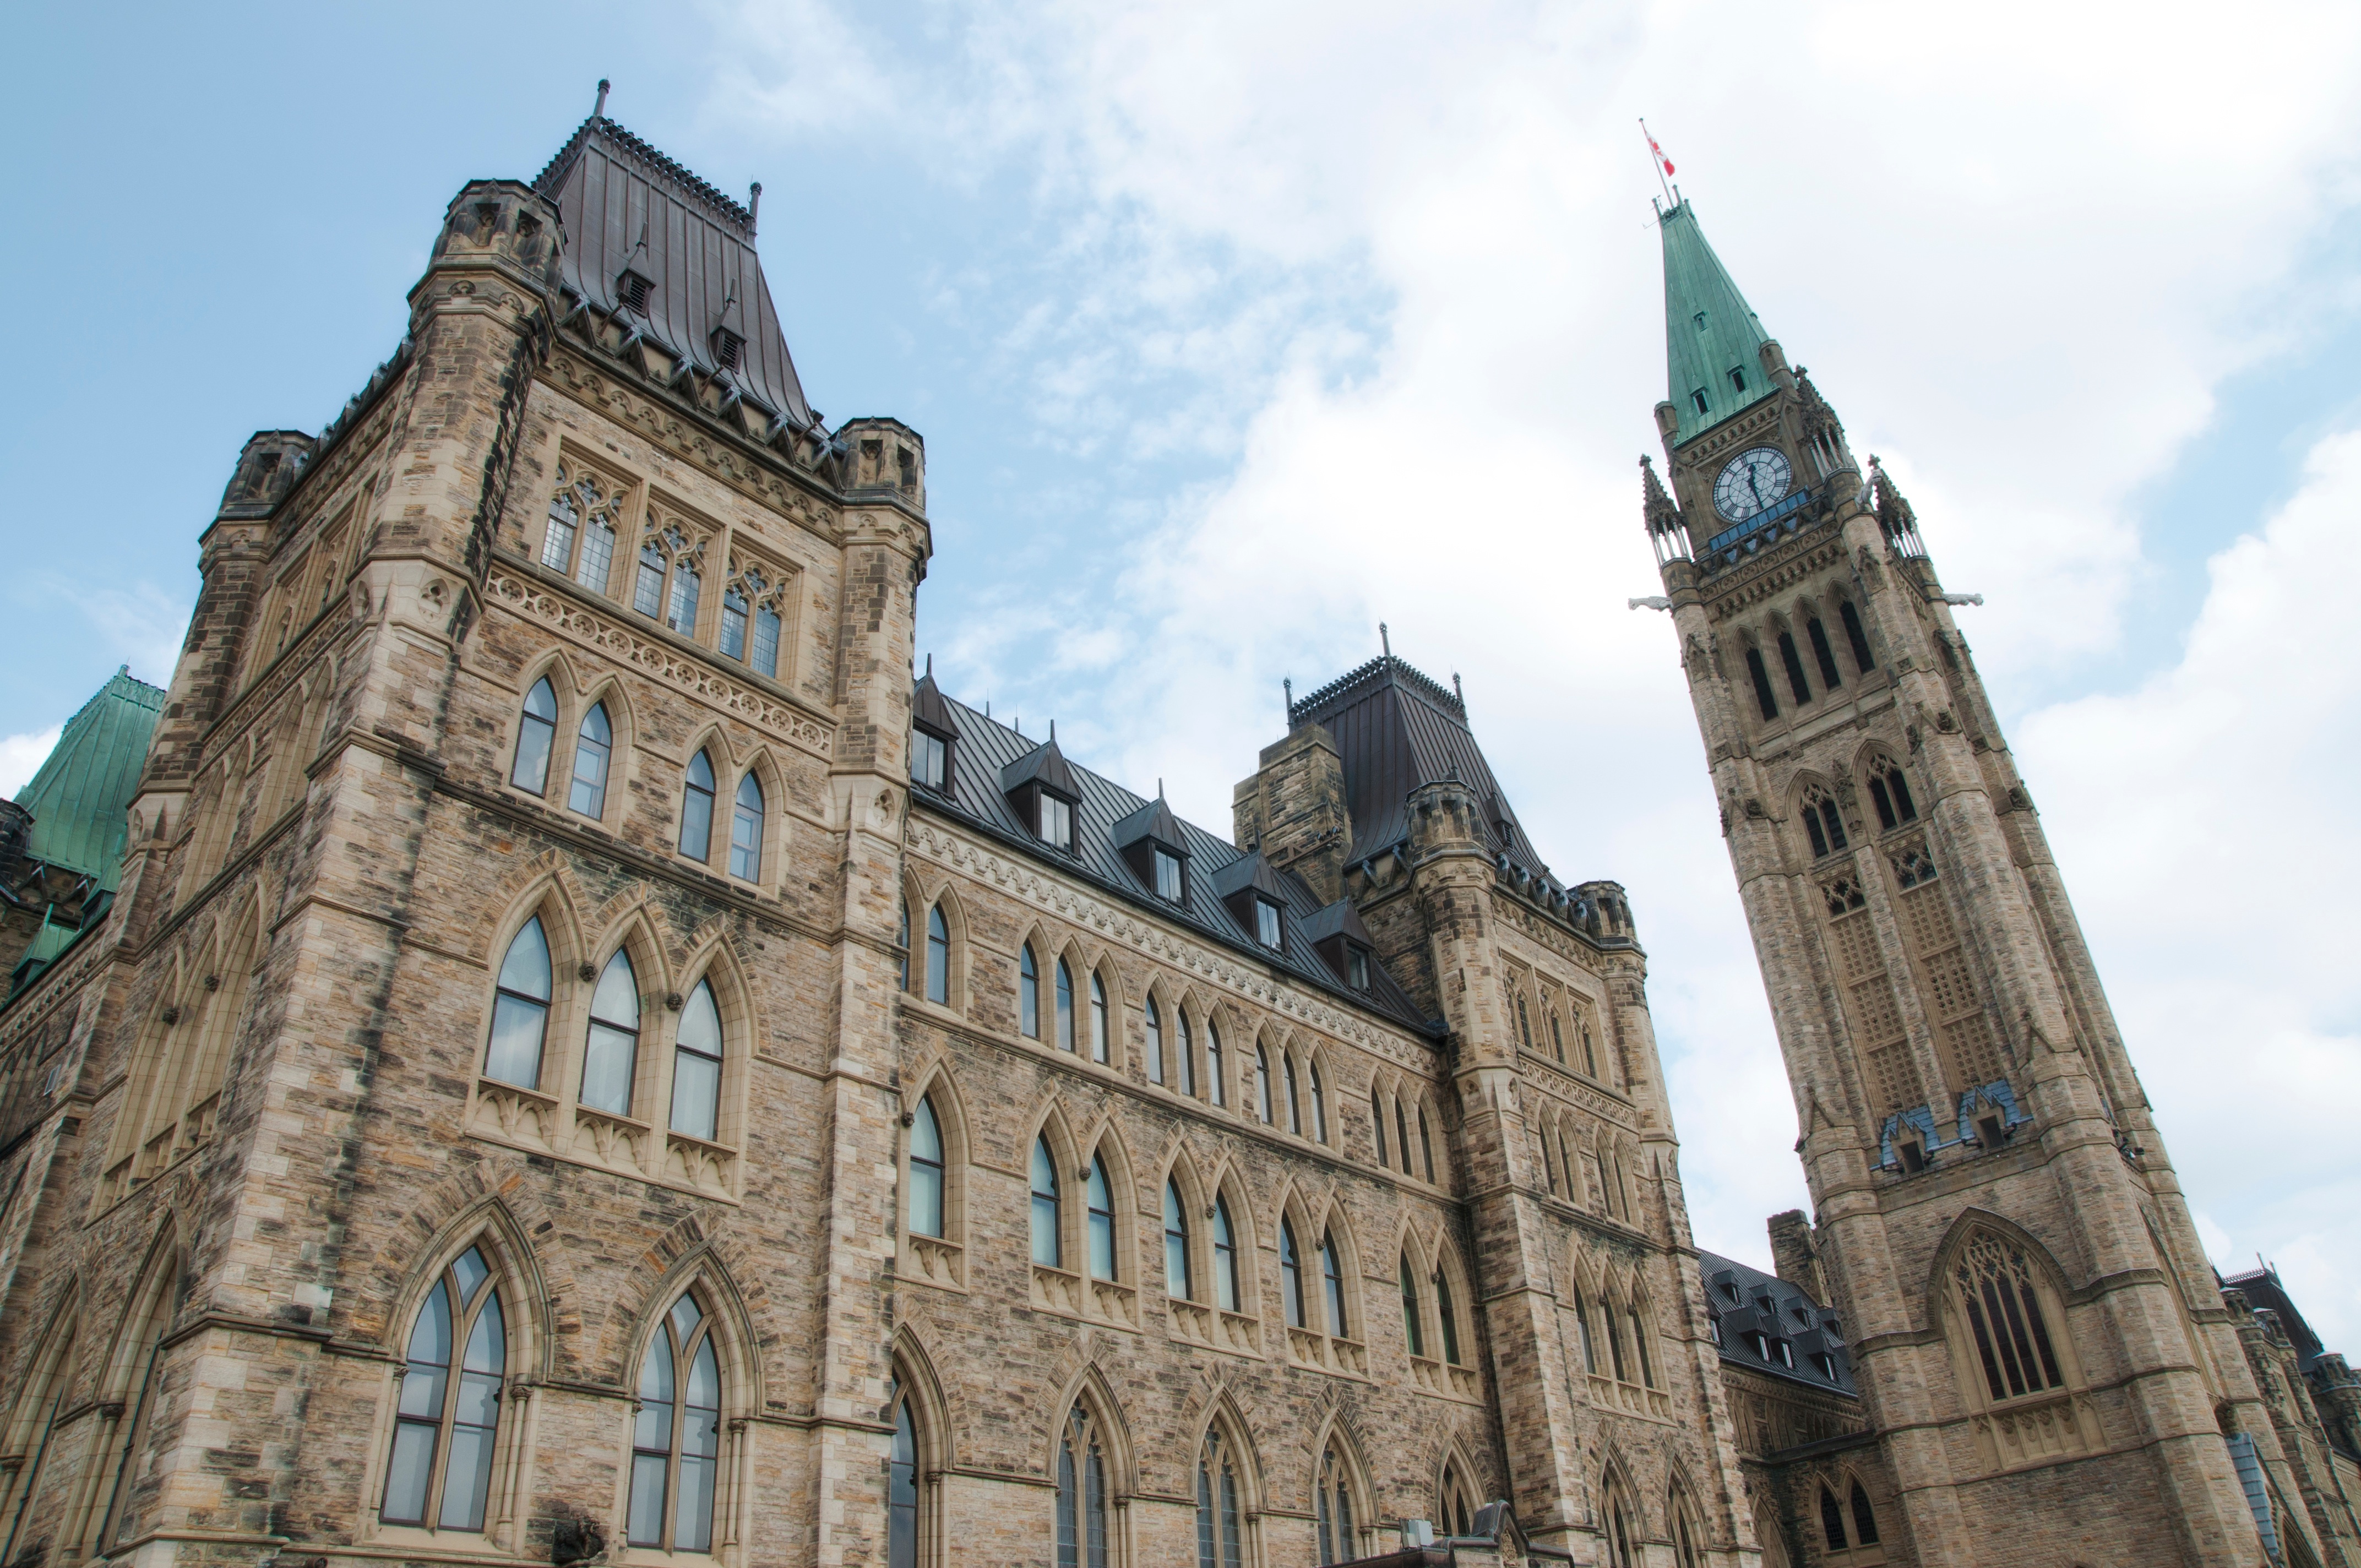
town, building, tower, landmark, facade, church, cathedral, tourism, place of worship, spire, middle ages, gothic architecture, tours, historic site